BSA Lightning

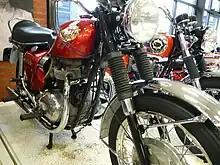
Lightning showing exhaust balance pipe

From 1969 the Lightning was improved with balanced exhaust pipes, redesigned silencer-internals, widened crankcase-half mating faces and a twin leading shoe front brake. When road testing, "Motorcycle Sport" found the natural cruising speed to be , but was impossible to ride comfortably at more 5,500 rpm in the higher gears due to severe vibration, with 6,200 revs repeatedly breaking the headlamp bulb filament; accordingly no top speed runs were attempted.